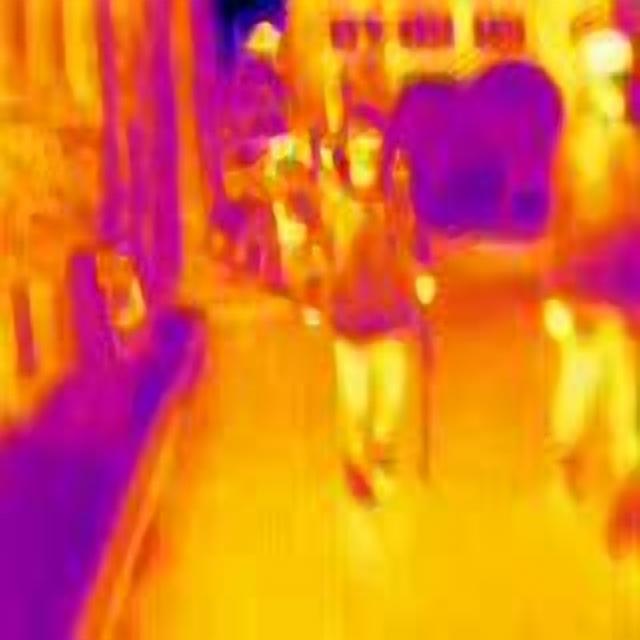
Detected objects:
label: person
label: person